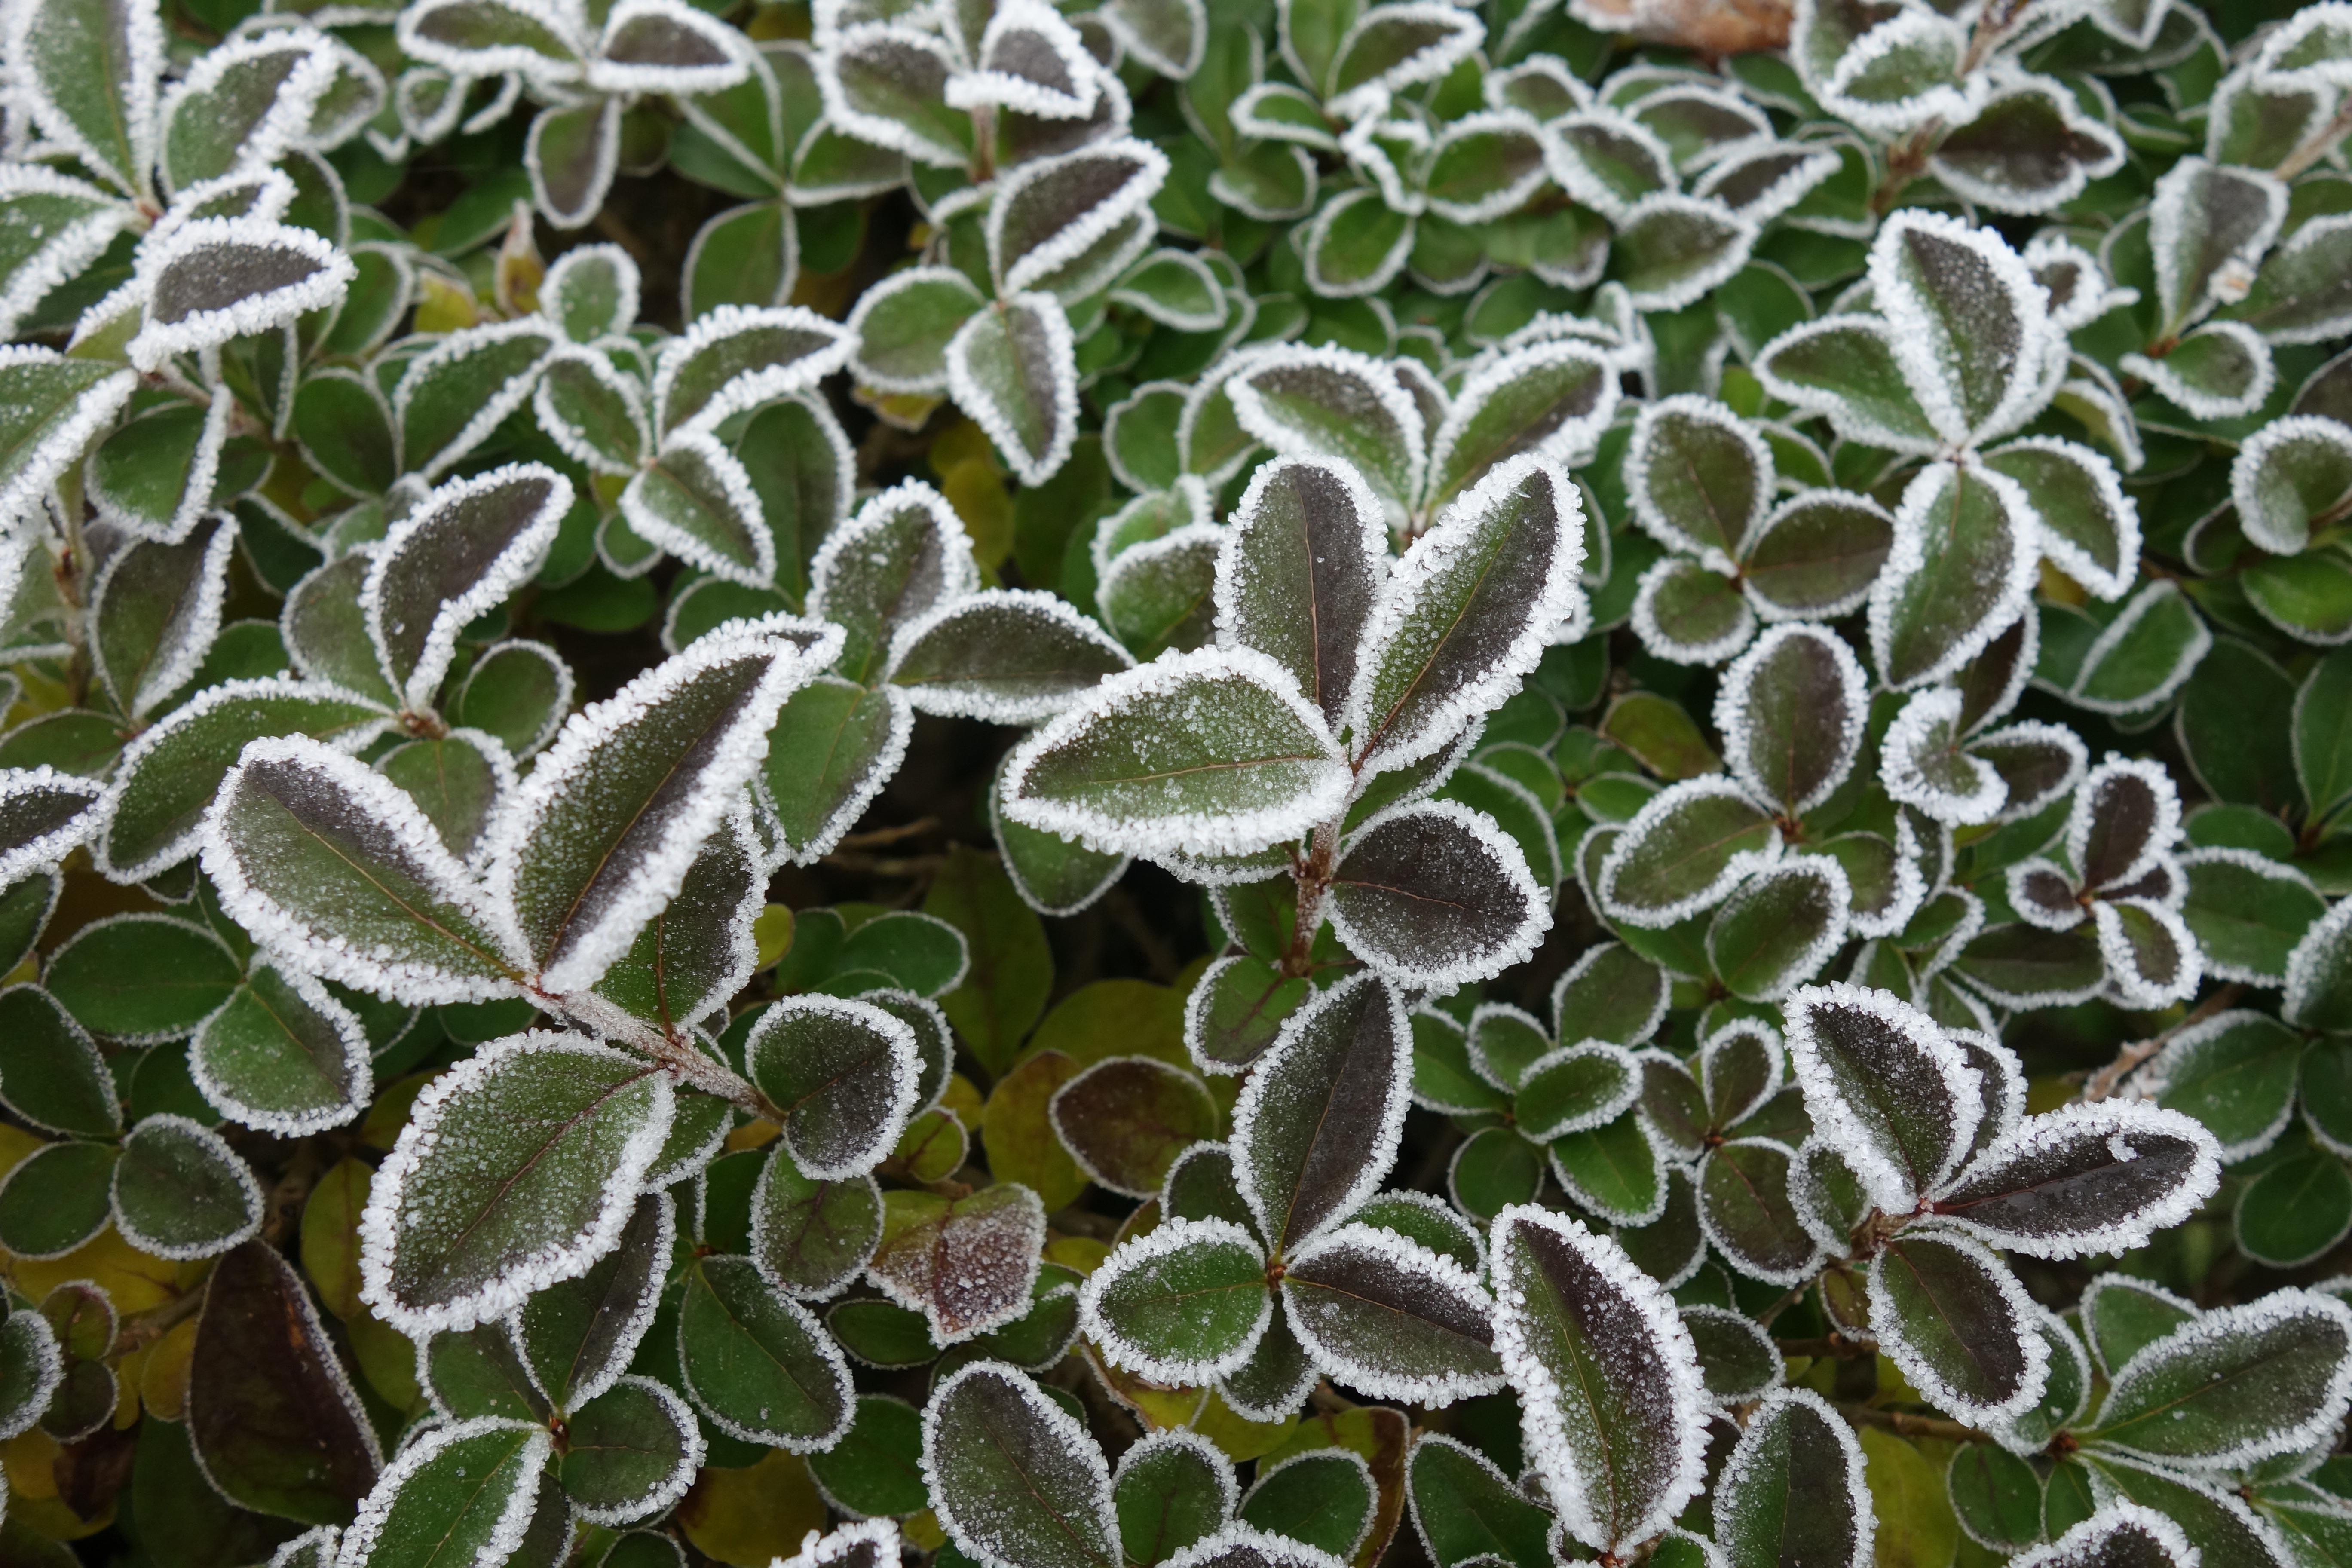
leaves, frosty leaves, frost, frosty, autumn, winter, plant, pattern, flower, leaf, groundcover, design, organism, terrestrial plant, adaptation, herb, annual plant, vascular plant, perennial plant